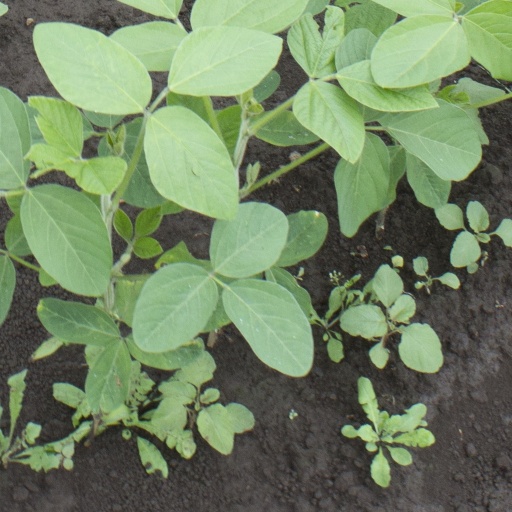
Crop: soybean